First Sino-Japanese War

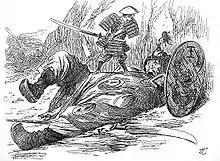
Satirical drawing in the magazine "Punch" (29 September 1894), showing the victory of "small" Japan over "large" China

The Chinese fleet subsequently retreated behind the Weihaiwei fortifications. However, it was then surprised by Japanese ground forces, who outflanked the harbour's defences in coordination with the navy. The Battle of Weihaiwei was a 23-day siege with the major land and naval engagements taking place between 20 January and 12 February 1895. Historian Jonathan Spence notes that "the Chinese admiral retired his fleet behind a protective curtain of contact mines and took no further part in the fighting." The Japanese commander marched his forces over the Shandong peninsula and reached the landward side of Weihaiwei, where the siege was eventually successful for the Japanese.